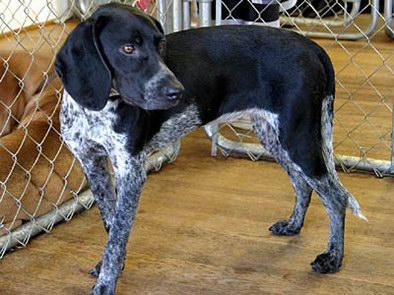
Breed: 217-n000050-bluetick